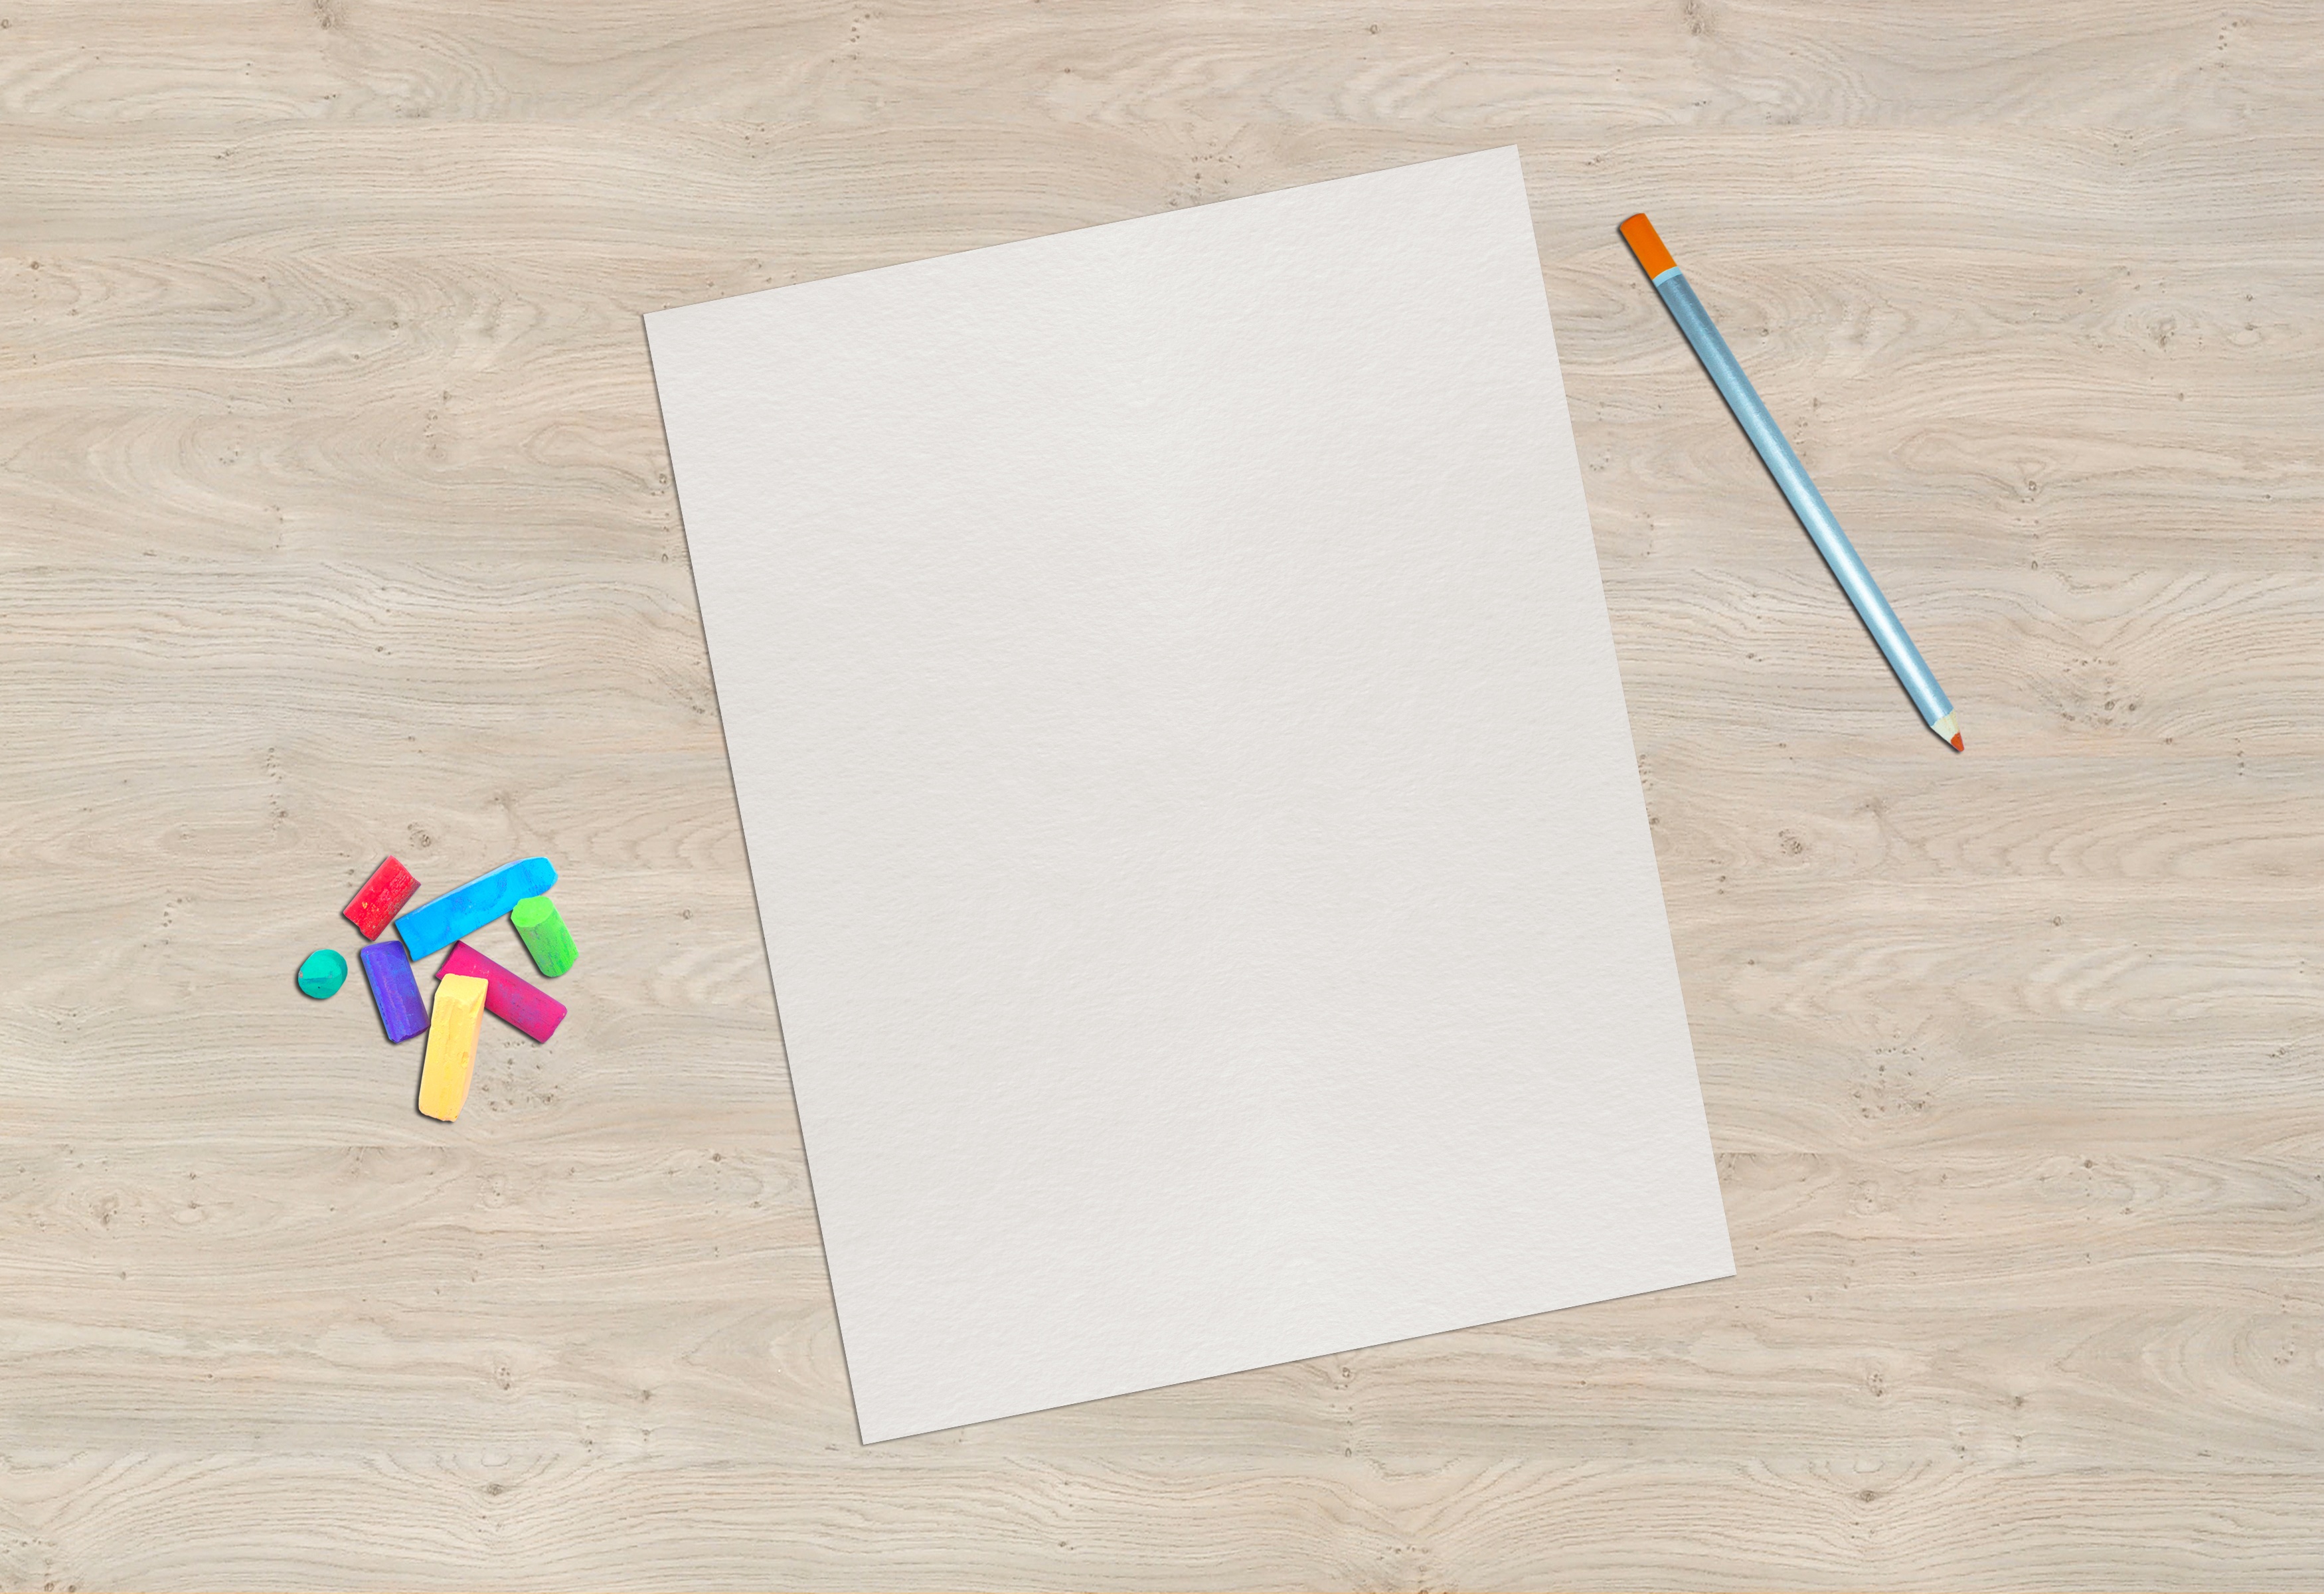
desk, table, pencil, wing, wood, floor, paper, education, blank, art, drawing, wooden, school, draw, chalks